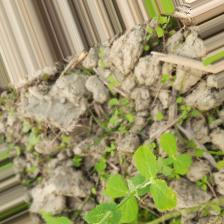
Label: Normal